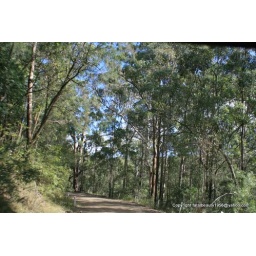
dirt road in the forest